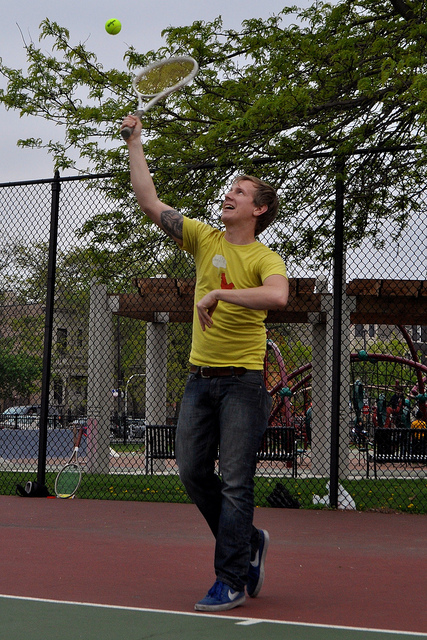
người đàn ông áo vàng đang cầm vợt tennis đánh bóng